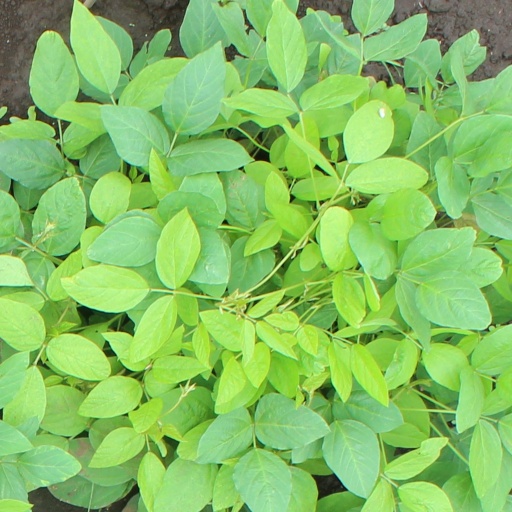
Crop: soybean